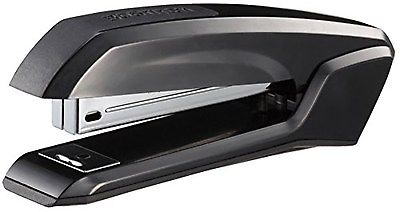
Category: stapler